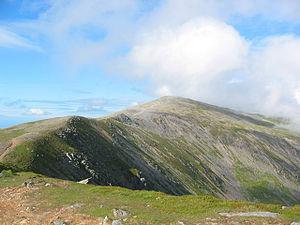
Carnedd Dafydd est une montagne du Carneddau, au nord d'Eryri, au pays de Galles. À 1 044 m la montagne est de 20 mètres inférieure au point culminant du Carneddau, Carnedd Llywelyn, relié à Carnedd Dafydd par une arête, et la troisième du pays de Galles après Yr Wyddfa et Carnedd Llywelyn. Elle est située sur l'arête principale du Carneddau, avec Carnedd Llywelyn au nord-est et Pen yr Ole Wen au sud. Au nord de l'arête située entre Carnedd Dafydd et Carnedd Llywelyn se trouve l'Ysgolion Duon, une falaise rocheuse qui attire les grimpeurs.